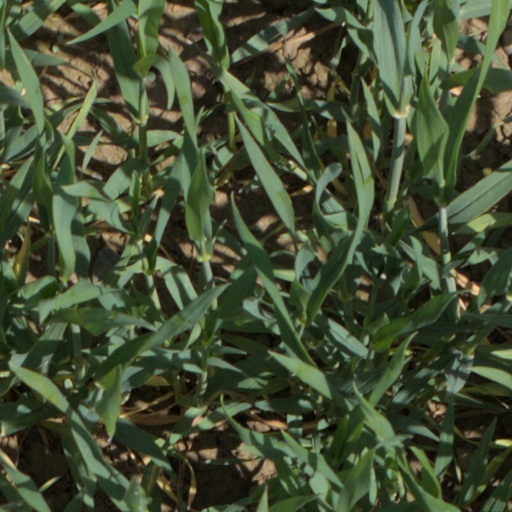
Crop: wheat